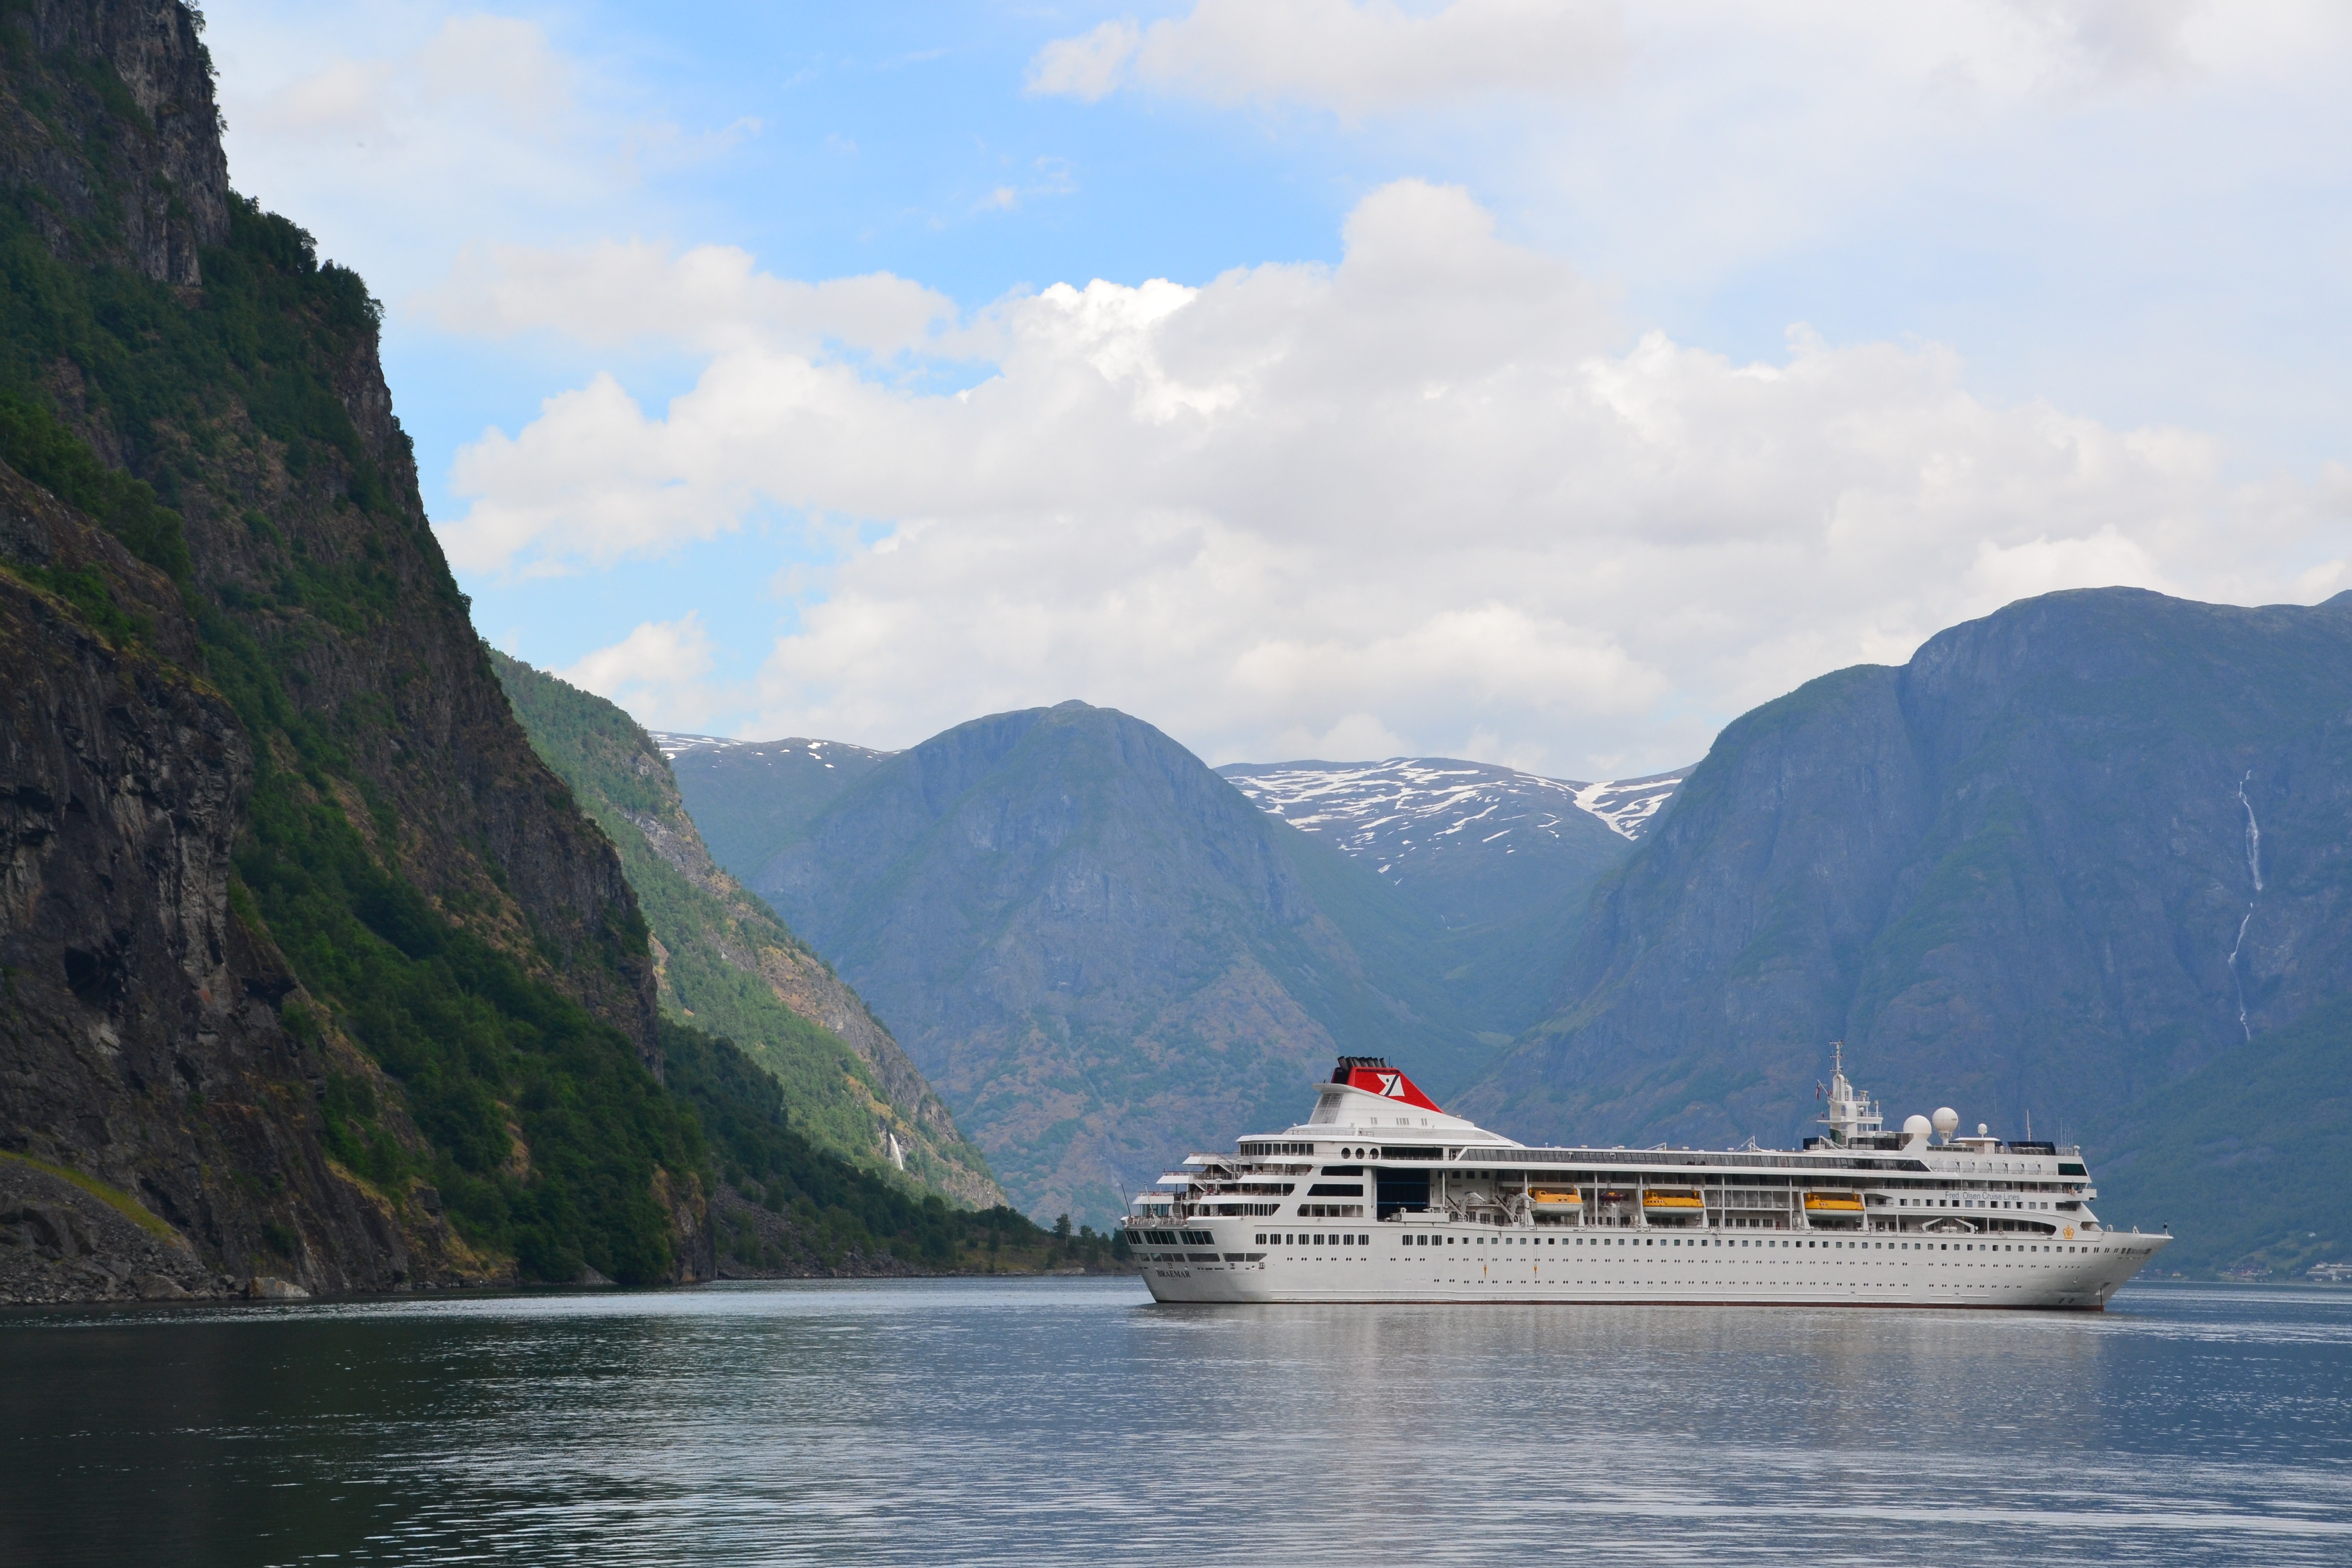
sea, coast, mountain, boat, lake, mountain range, ship, vehicle, bay, fjord, cruise, mountains, watercraft, cruise ship, loch, norway, landform, passenger ship, geographical feature, glacial landform